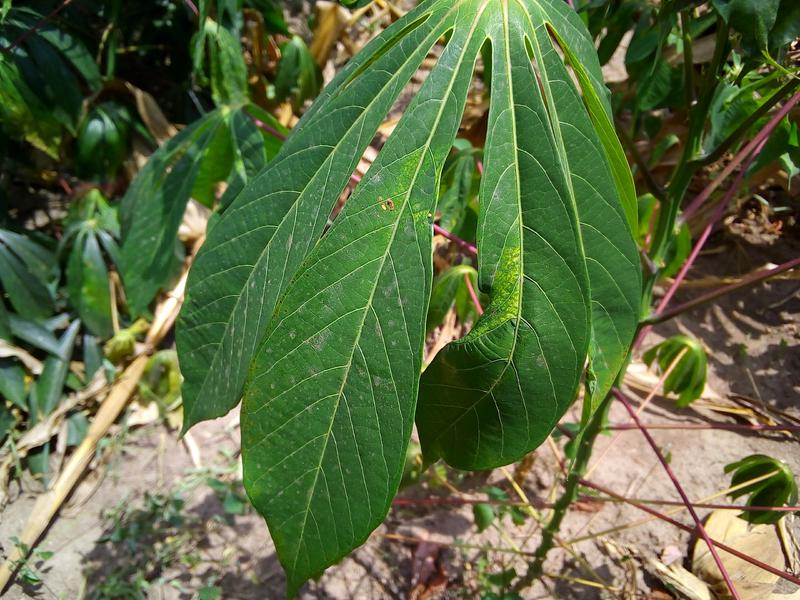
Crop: cassava
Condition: mosaic_disease